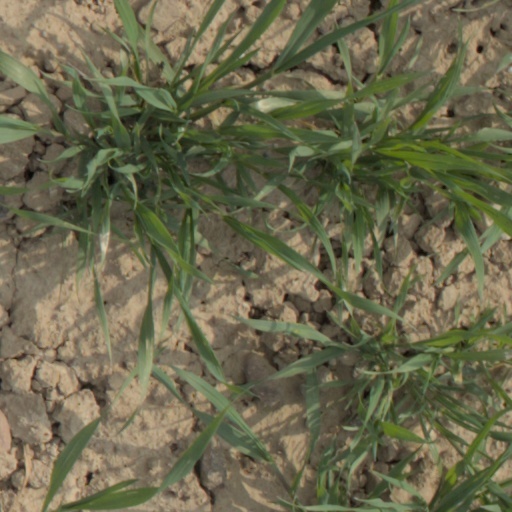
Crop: wheat